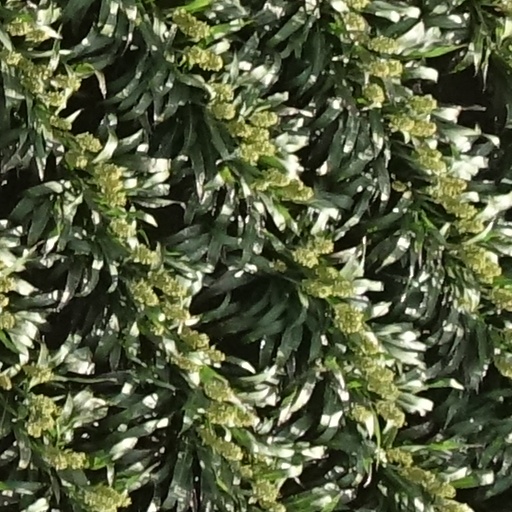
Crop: sorghum